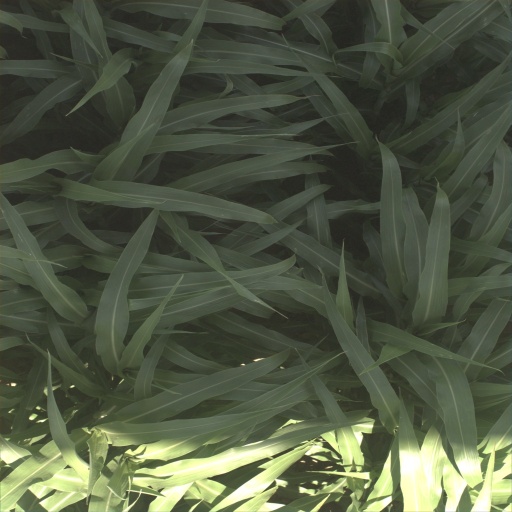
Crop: sorghum